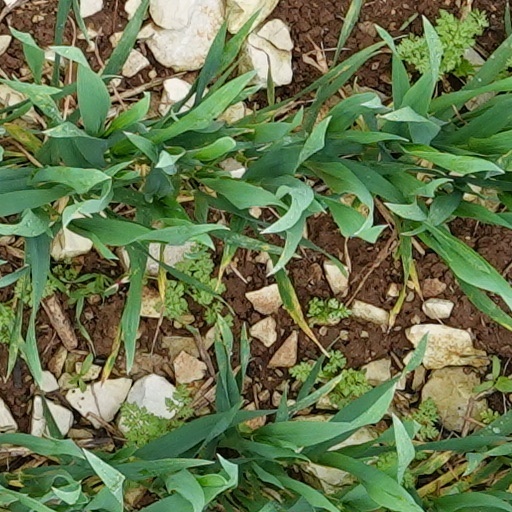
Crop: wheat